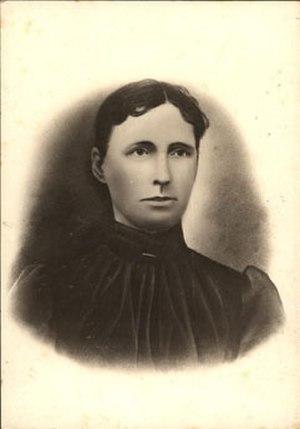
Kate Cooper Austin est une journaliste américaine, libertaire et féministe, membre de l'American Press Writers' Association.